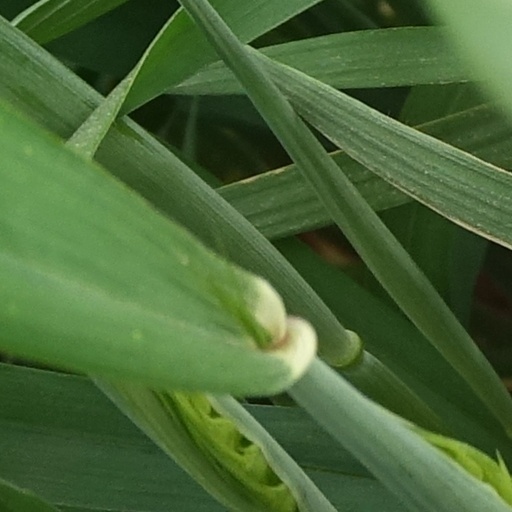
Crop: wheat